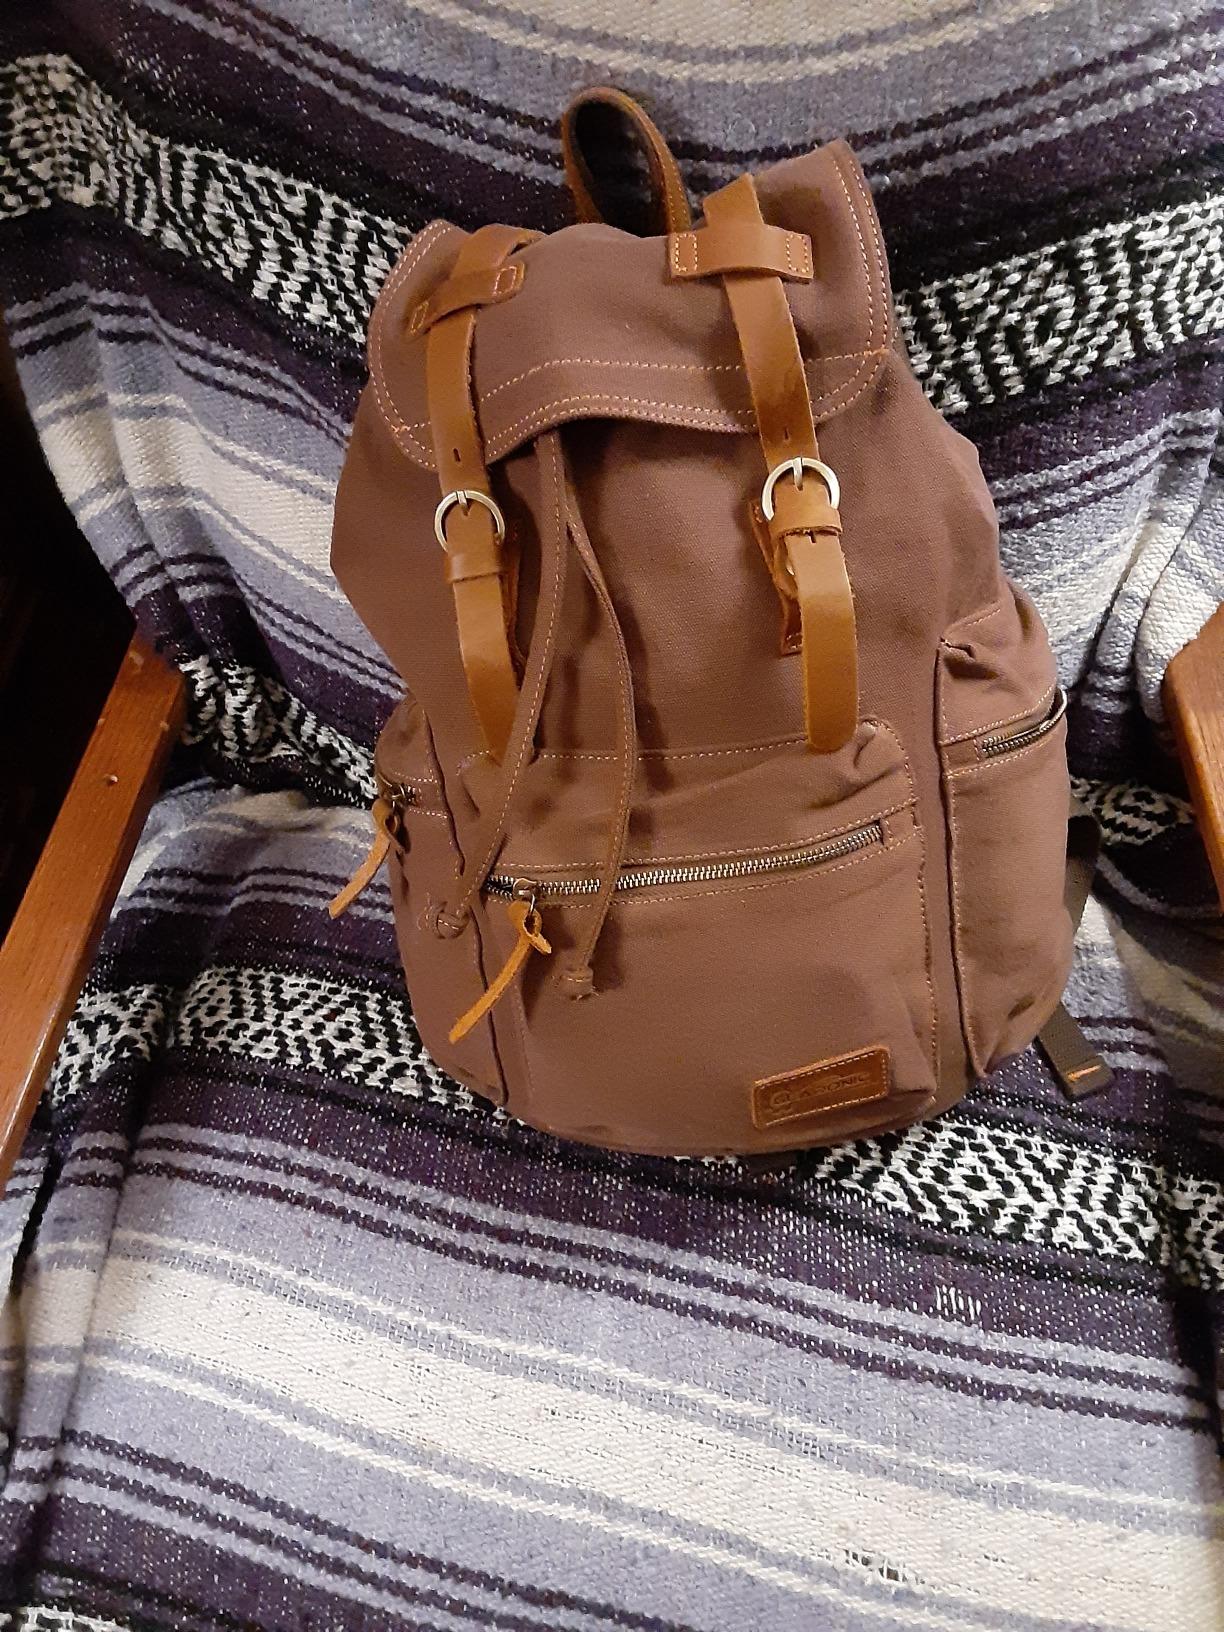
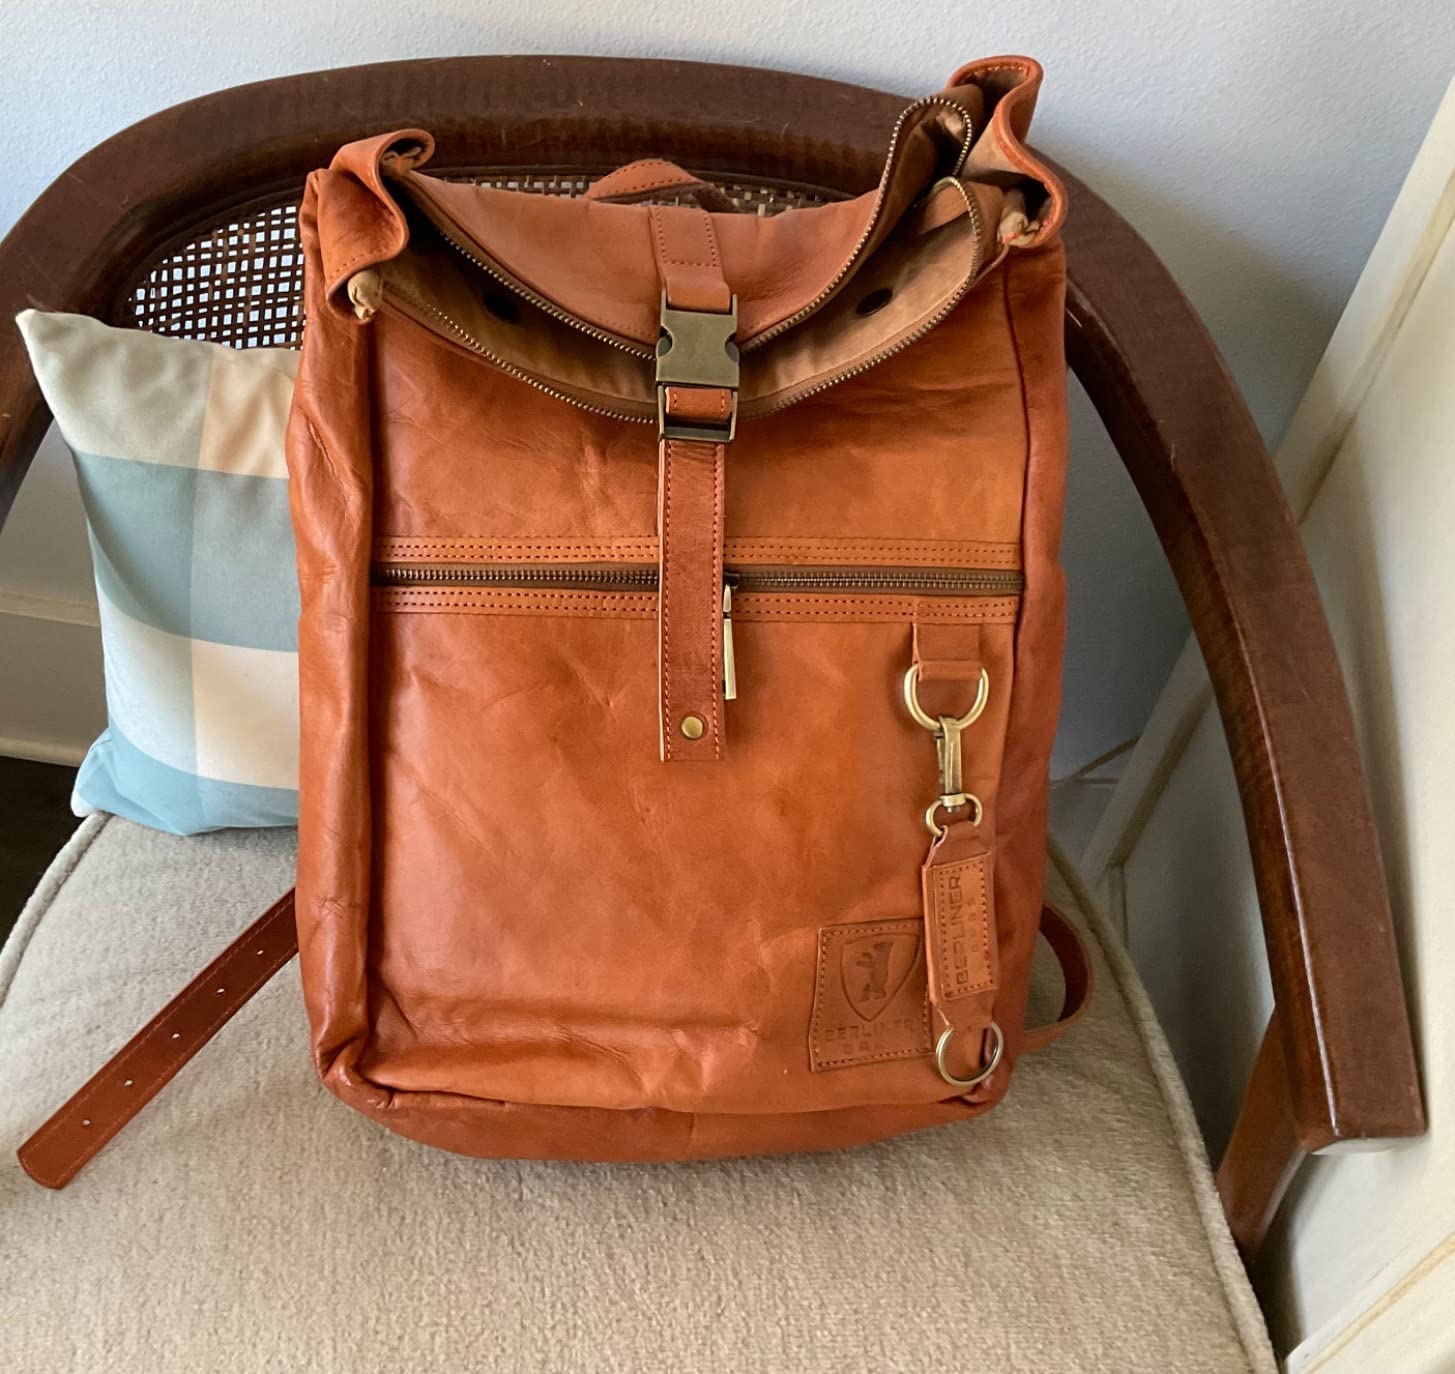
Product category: bag
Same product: no